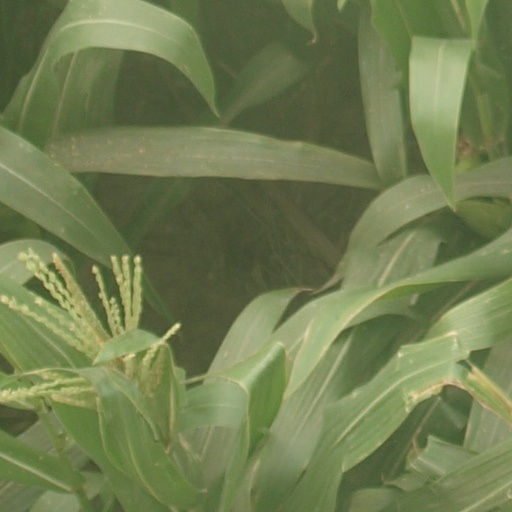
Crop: maize; corn